Kunbi

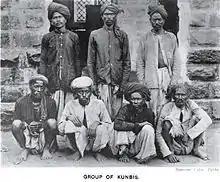
A group of Kunbis in Central India, 1916

Kunbi (alternatively Kanbi) (Marathi: ISO 15919: "Kuṇabī", Gujarati: ISO 15919: "Kaṇabī") is a generic term applied to several castes of traditional farmers in Western India. These include the Dhonoje, Ghatole, Masaram, Hindre, Jadav, Jhare, Khaire, Lewa (Leva Patil), Lonare and Tirole communities of Vidarbha. The communities are largely found in the state of Maharashtra but also exist in the states of Madhya Pradesh, Gujarat (now called Patidar), Karnataka, Kerala and Goa. Kunbis are included among the Other Backward Classes (OBC) in Maharashtra.